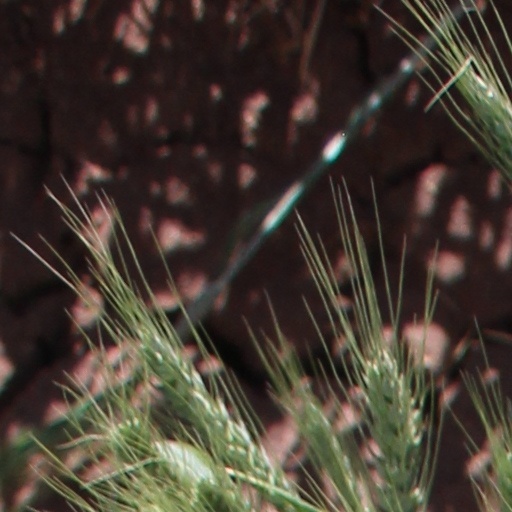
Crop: wheat